War of the Camisards

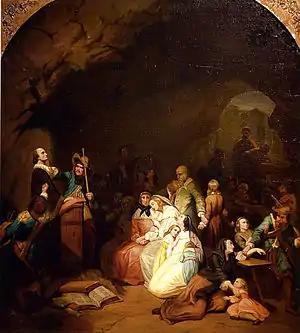
"L'Assemblée surprise", painting by Karl Girardet, 1842.

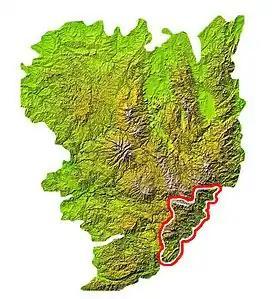
Location of the Cévennes in the Massif Central. The Cévennes are circled around in red.

The war in the Cévennes originated from the edict of Fontainebleau, signed by King Louis XIV on October 18, 1685. The law revoked the edict of Nantes, which had granted religious freedom and civil rights to the country's Protestant minority. The edict of Fontaineblue banned Protestantism from the country. In the provinces which the largest Protestant (or Huguenot) minorities, Huguenots were converted by force to Roman Catholicism in what is now known as the dragonnades, which took place in the Cévennes as early as 1683. This persecution was strongest in Poitou, Guyenne, the Dauphiné, and Languedoc, where reformist ideas took root from 1530 to 1560. Many Huguenots decided to flee the country, while others opted to practice their faith in secret. "New Converts" (or NC) were employed by the French monarchy to monitor and suppress the Protestant faith.